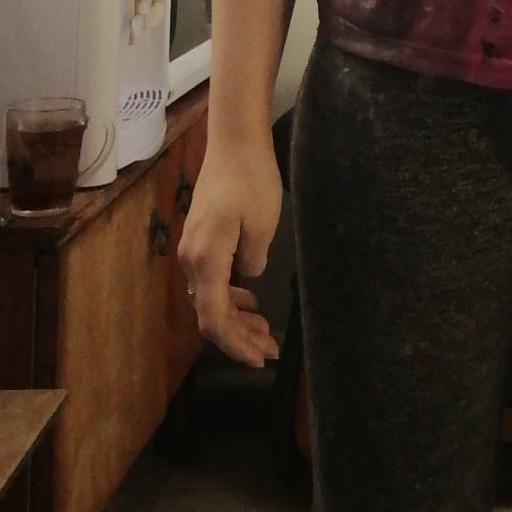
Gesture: no_gesture